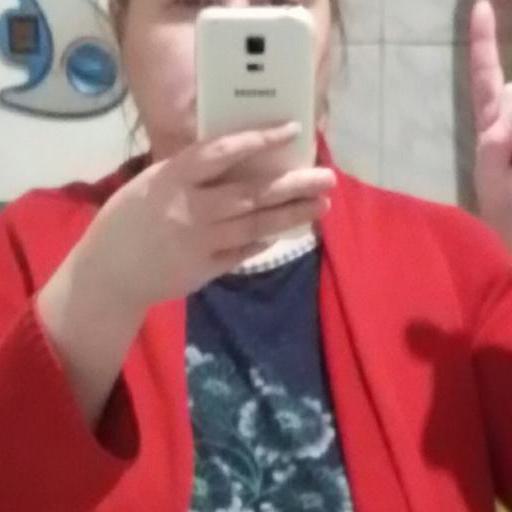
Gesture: no_gesture